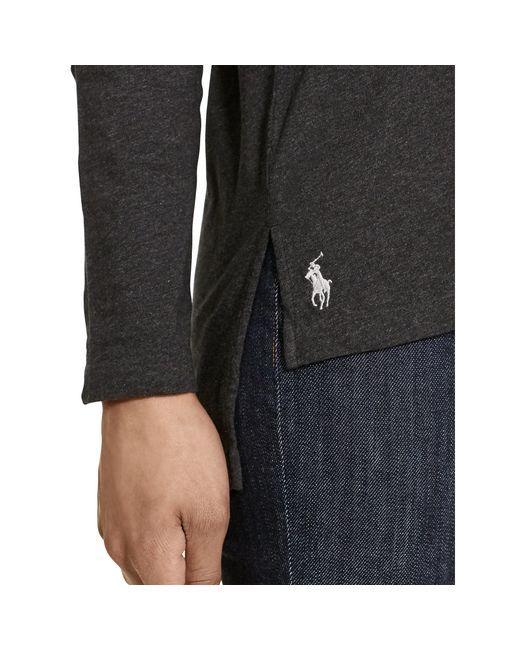
schwarzes lässiges Langarmshirt, weiches Material